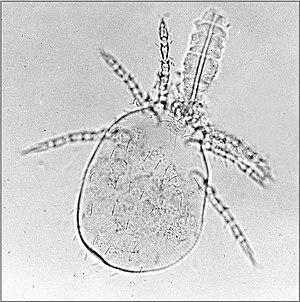
Trombicula est un genre d'acariens de la famille des Trombiculidae. Les espèces de ce genre parasitent les chauves-souris.